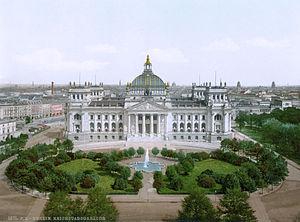
L’histoire de Berlin aborde également la période préhistorique et antique du peuplement de la région alentour.